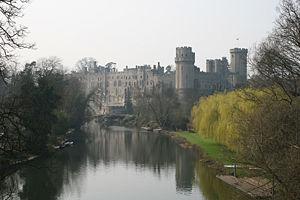
Cette liste non exhaustive répertorie les principaux châteaux en Angleterre, au Royaume-Uni.
Cette liste des musées du Warwickshire, Angleterre contient des musées qui sont définis dans ce contexte comme des institutions qui recueillent et soignent des objets d'intérêt culturel, artistique, scientifique ou historique. Leurs collections ou expositions connexes disponibles pour la consultation publique. Sont également inclus les galeries d'art à but non lucratif et les galeries d'art universitaires. Les musées virtuels ne sont pas inclus.